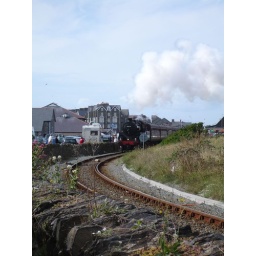
Passing car park near Barmouth bridge